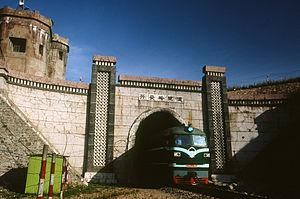
Yakeshi est une ville-district de la région autonome de Mongolie-Intérieure en Chine. C'est une ville-district placée sous la juridiction de la ville-préfecture de Hulunbuir. Appelée auparavant Xuguit Qi, elle a pris son nom actuel en 1983, lorsqu'elle a obtenu le statut de ville-district.